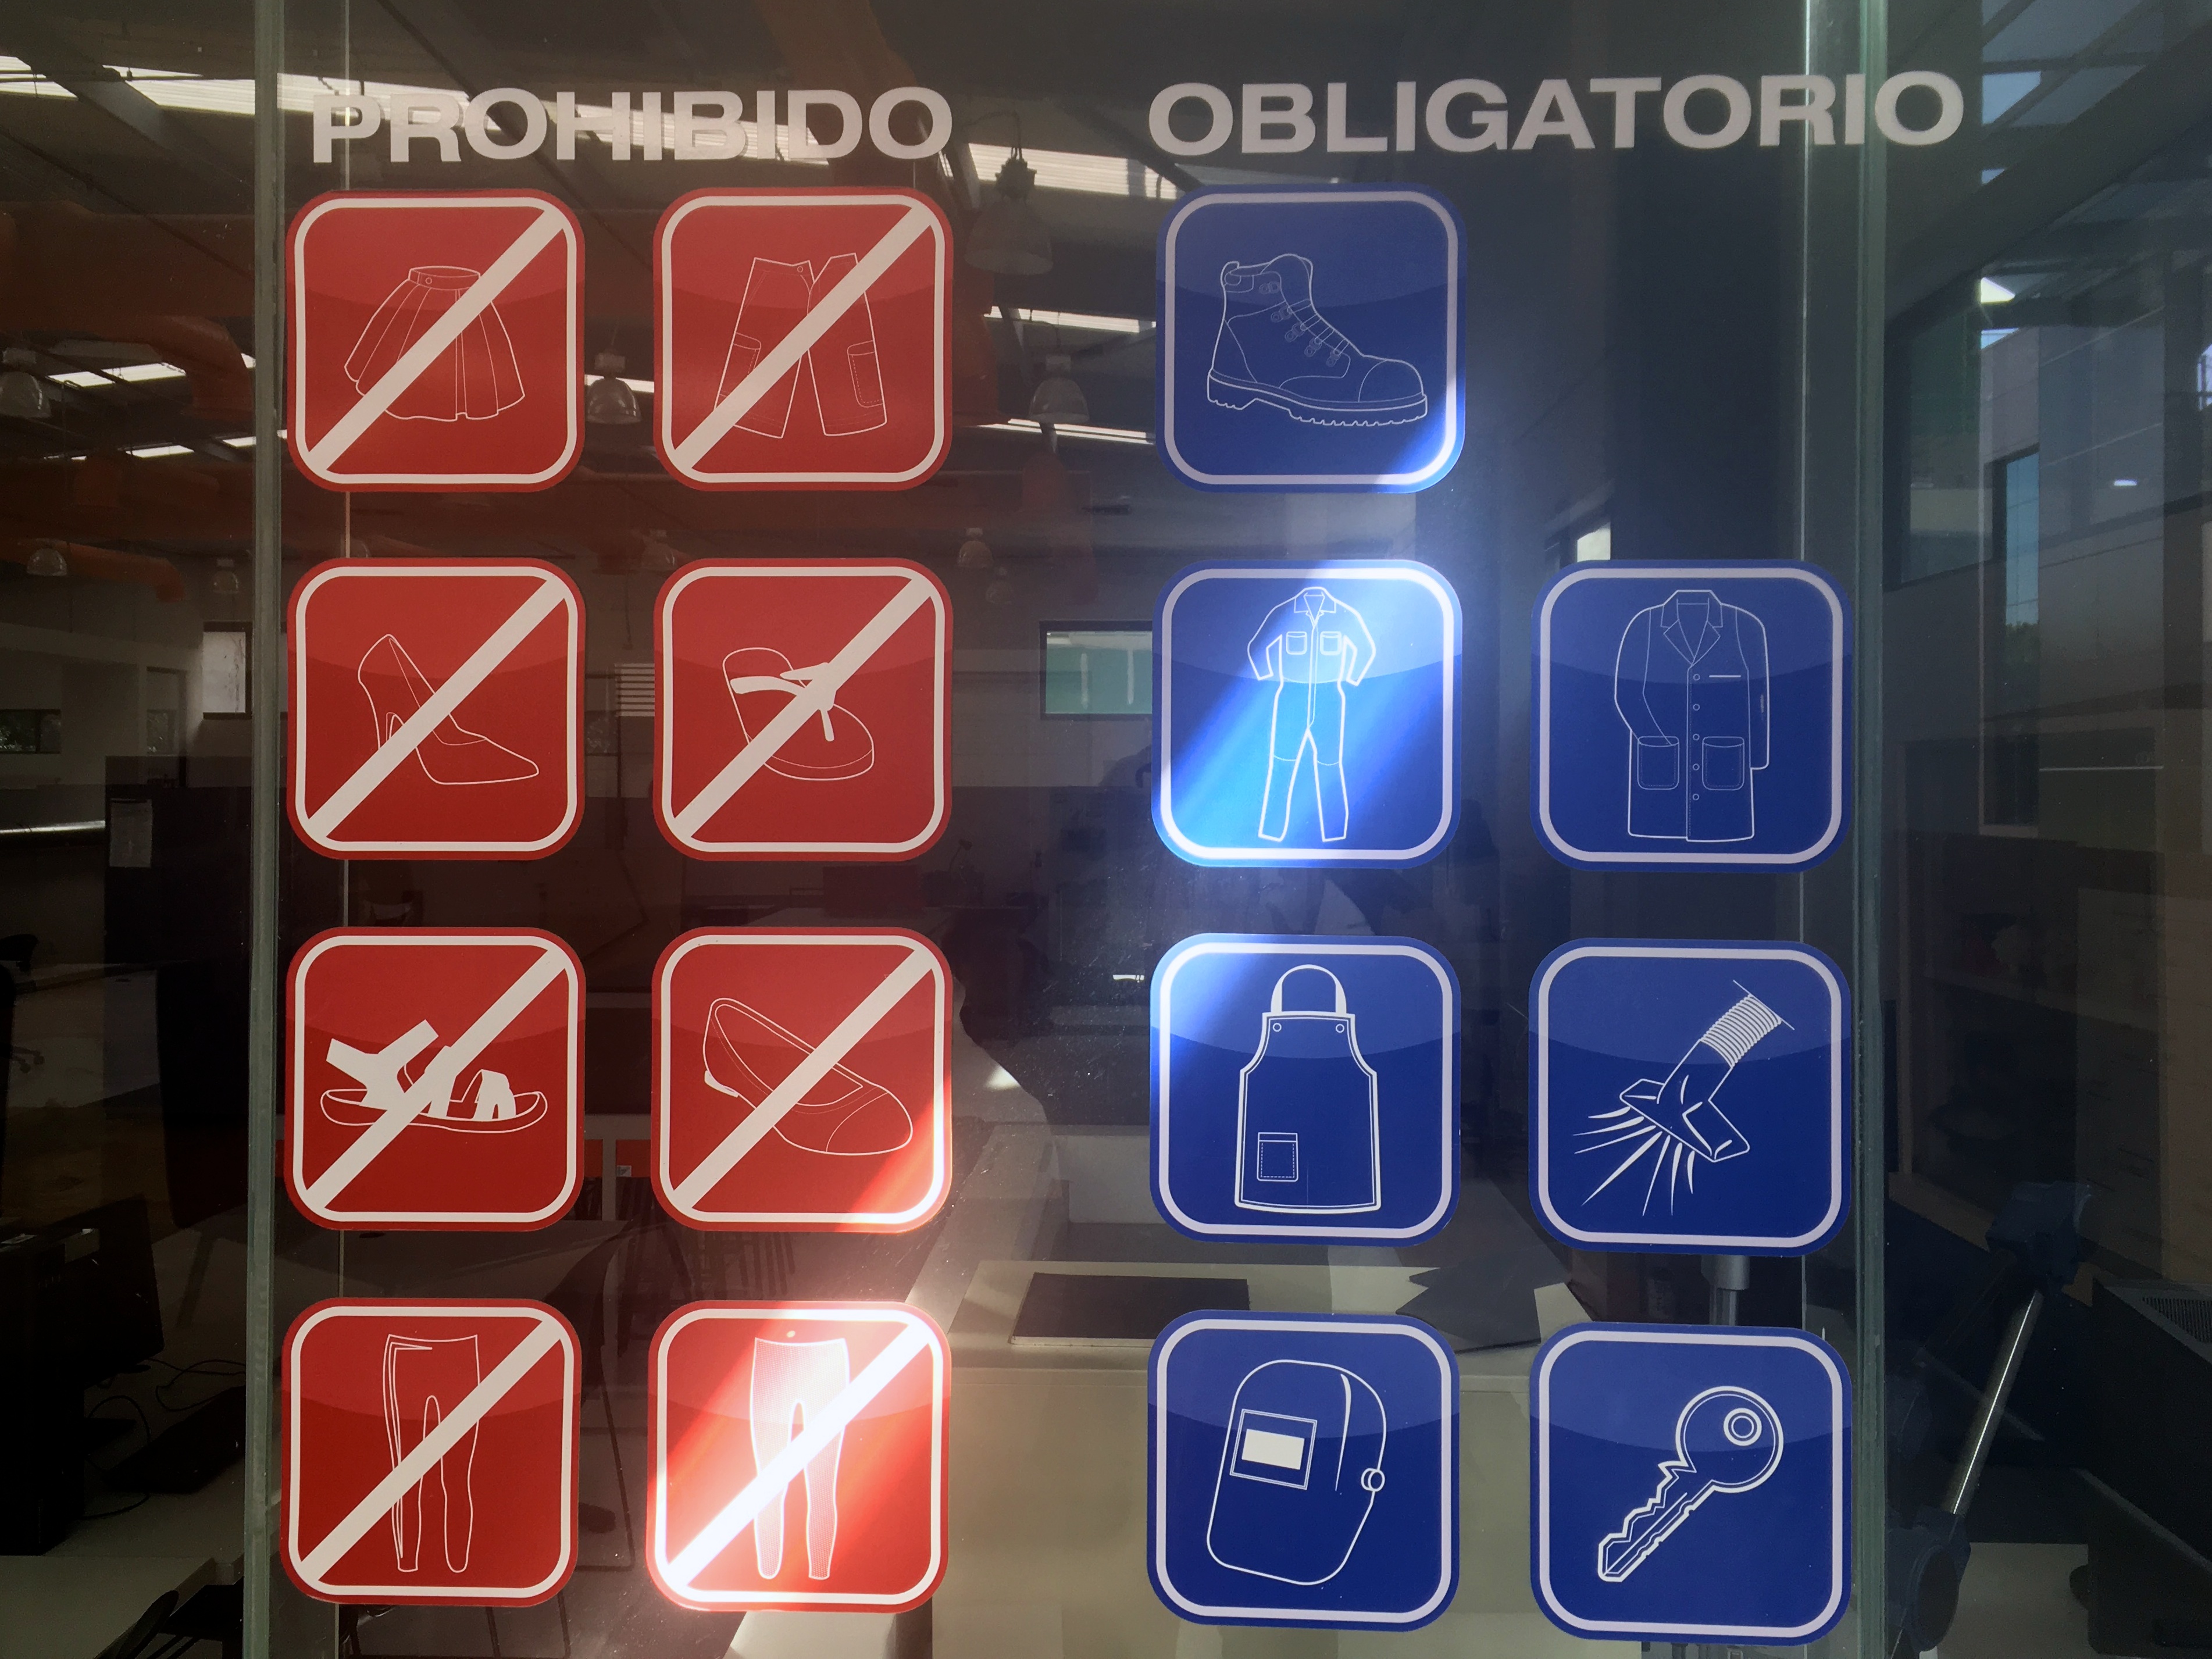
number, signage, neon sign, font, design, shape, screenshot, automotive exterior, display device, electronic signage, flat panel display